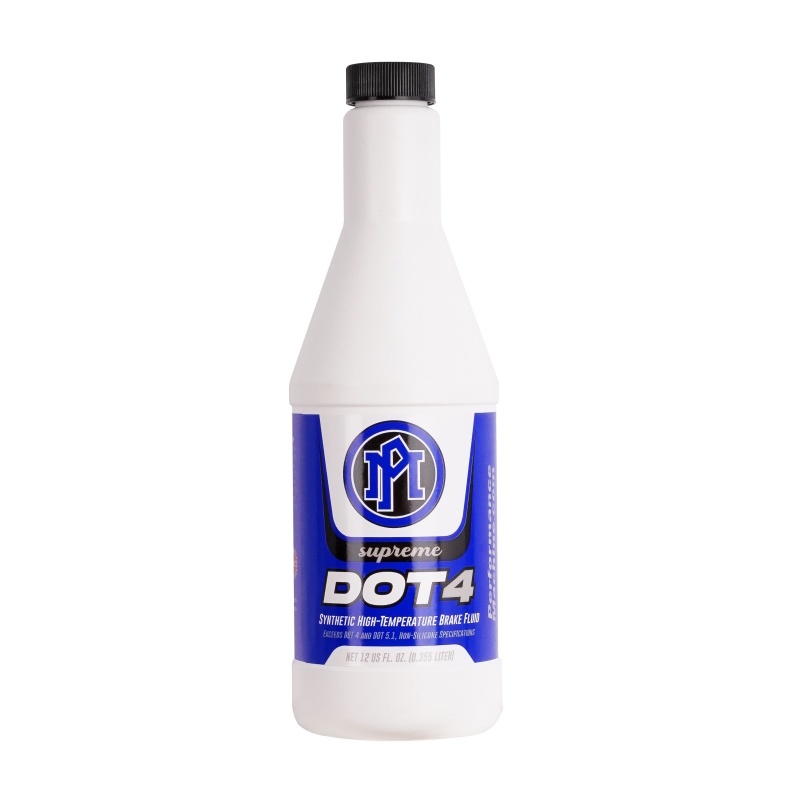
Performance Machine Supreme Dot 4 Brake Fluid 12oz.
Performance Machine Supreme Dot 4 Brake Fluid 12oz.
Brand: Performance Machine
Category: Vehicles & Parts > Vehicle Parts & Accessories > Vehicle Maintenance, Care & Decor > Vehicle Fluids > Vehicle Brake Fluid